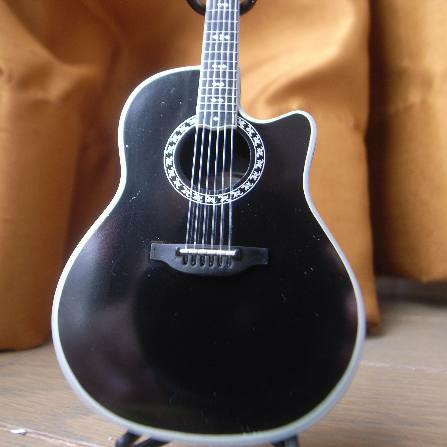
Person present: No